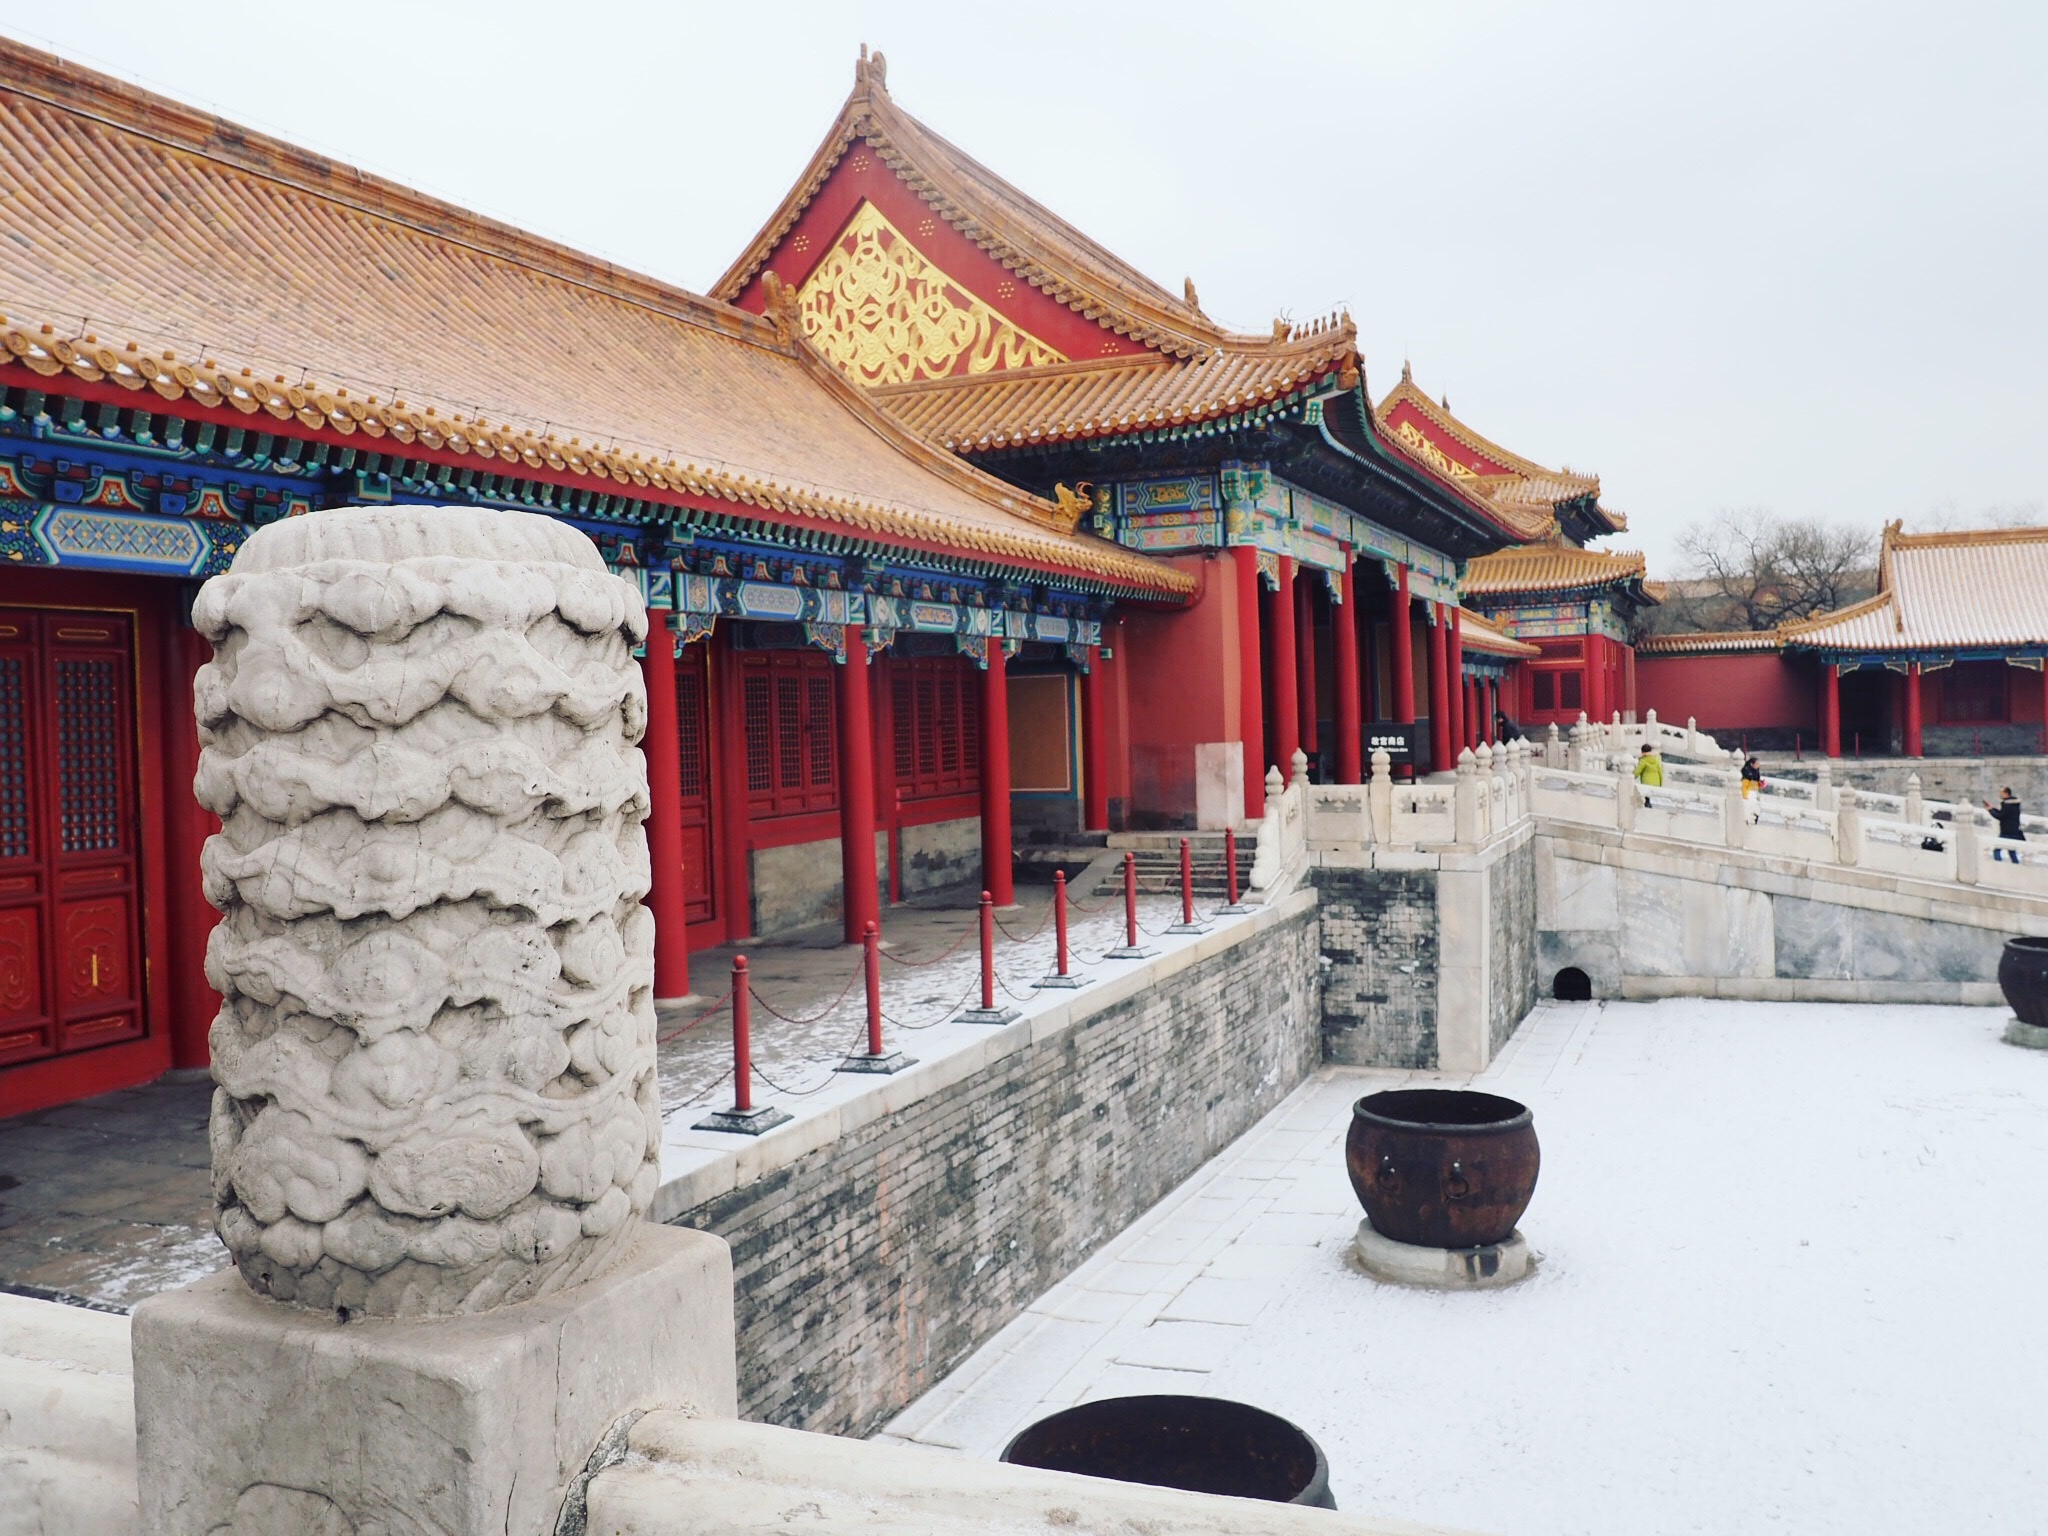
temple, building, palace, place of worship, shrine, hindu temple, shinto shrine, monastery, travel